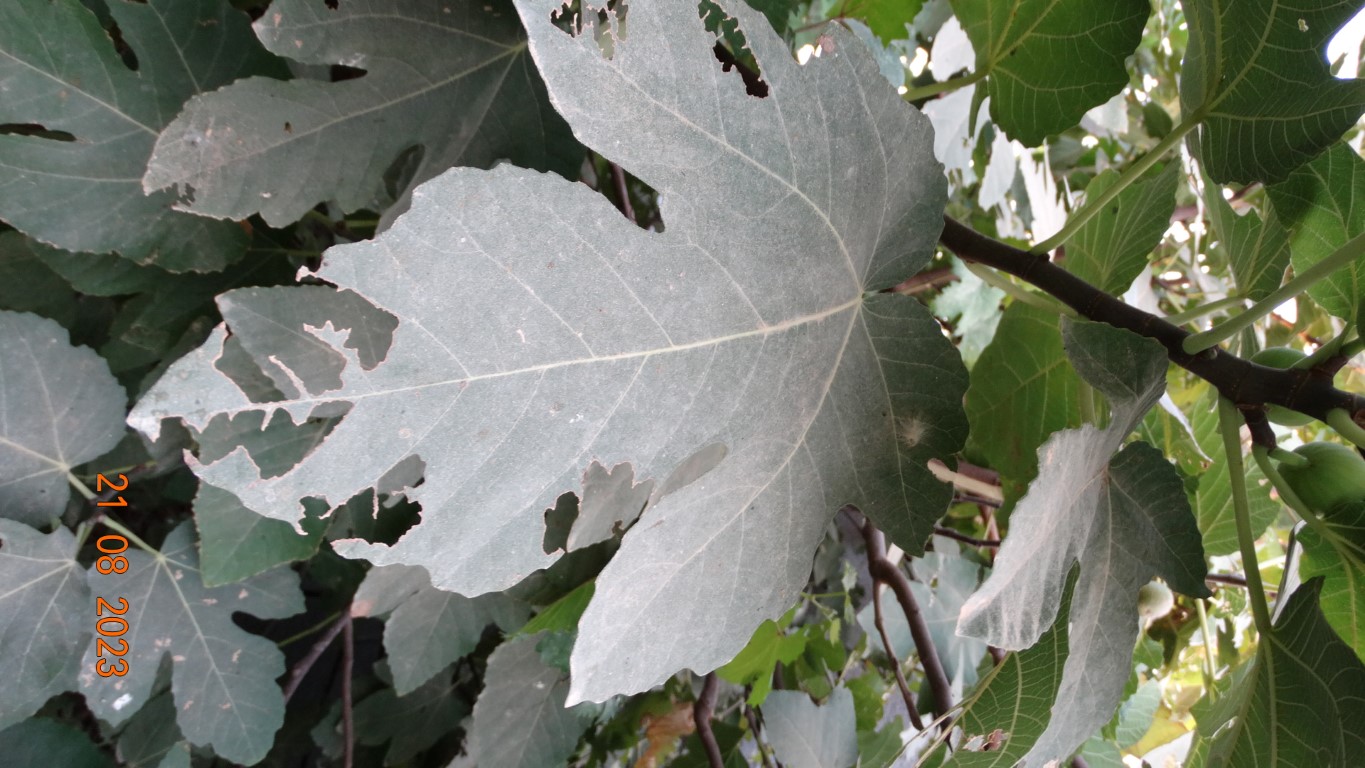
Label: infected